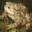
Label: frog